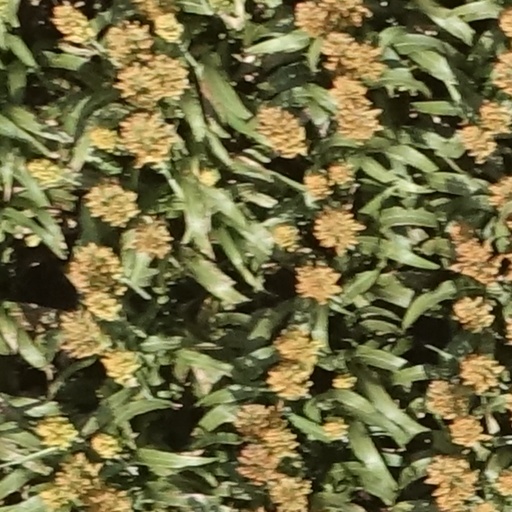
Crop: sorghum